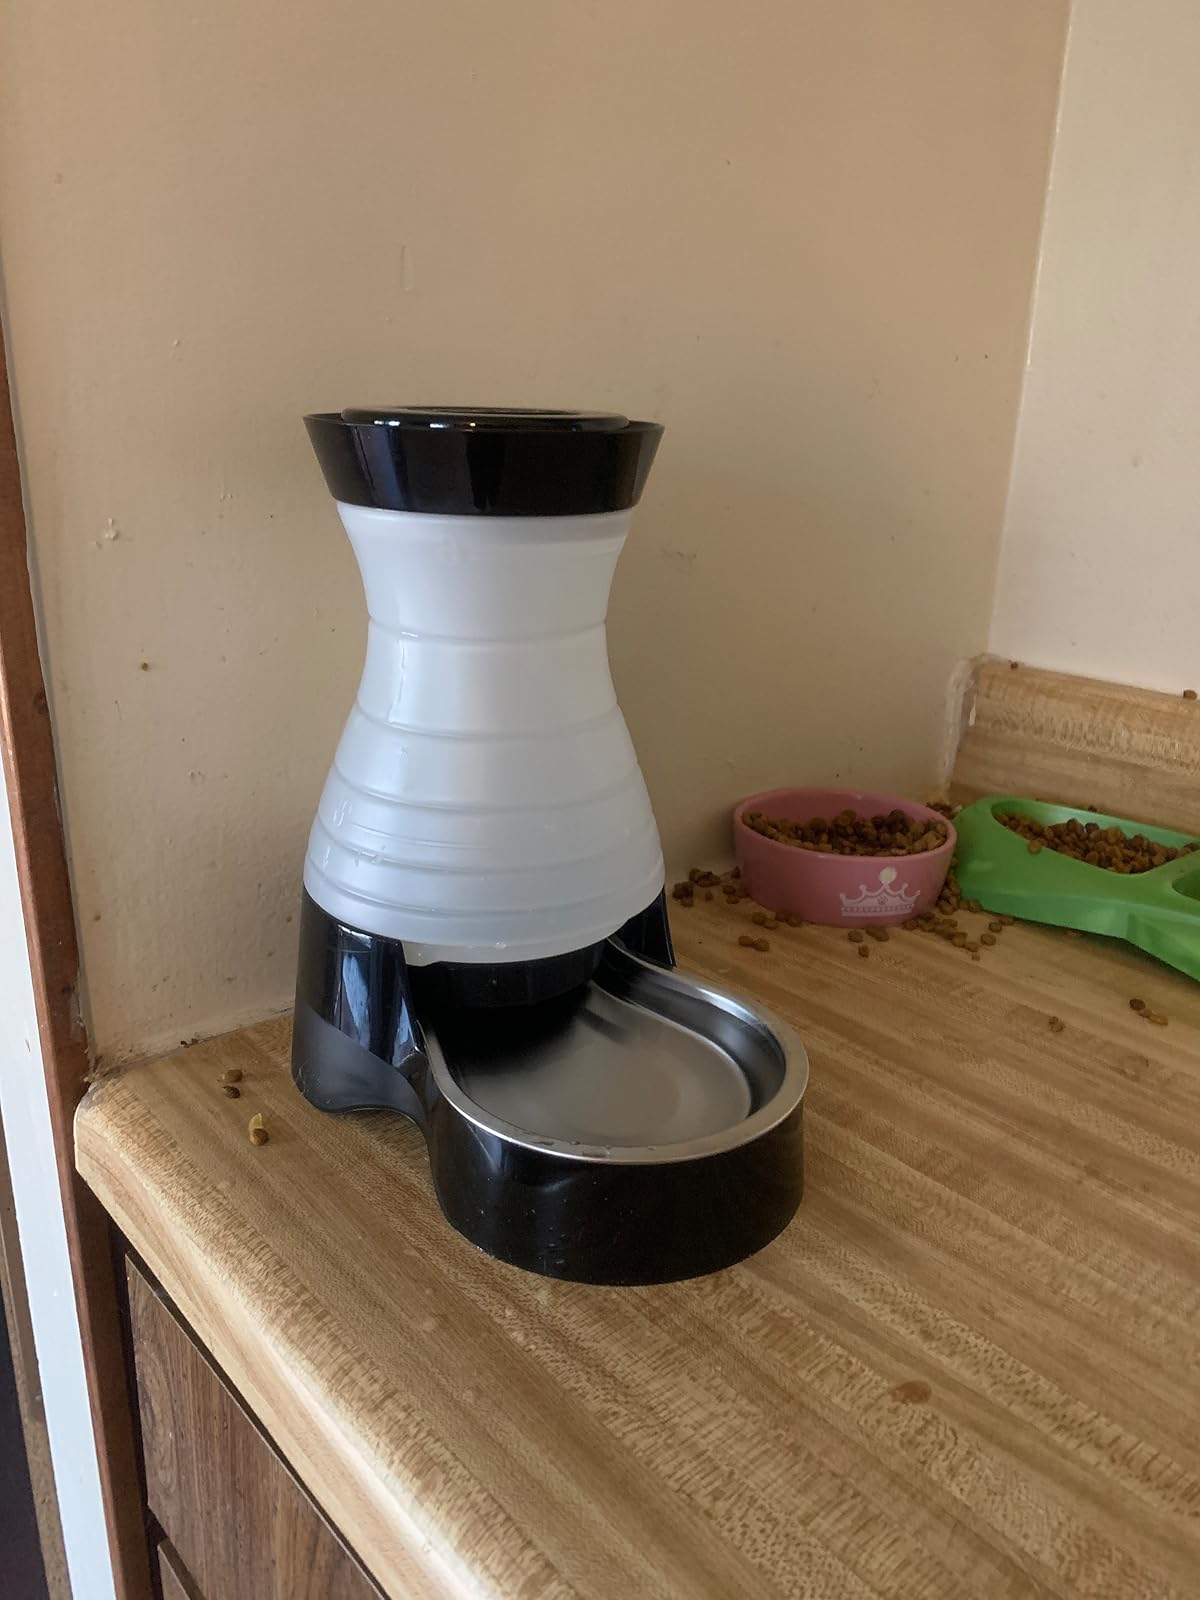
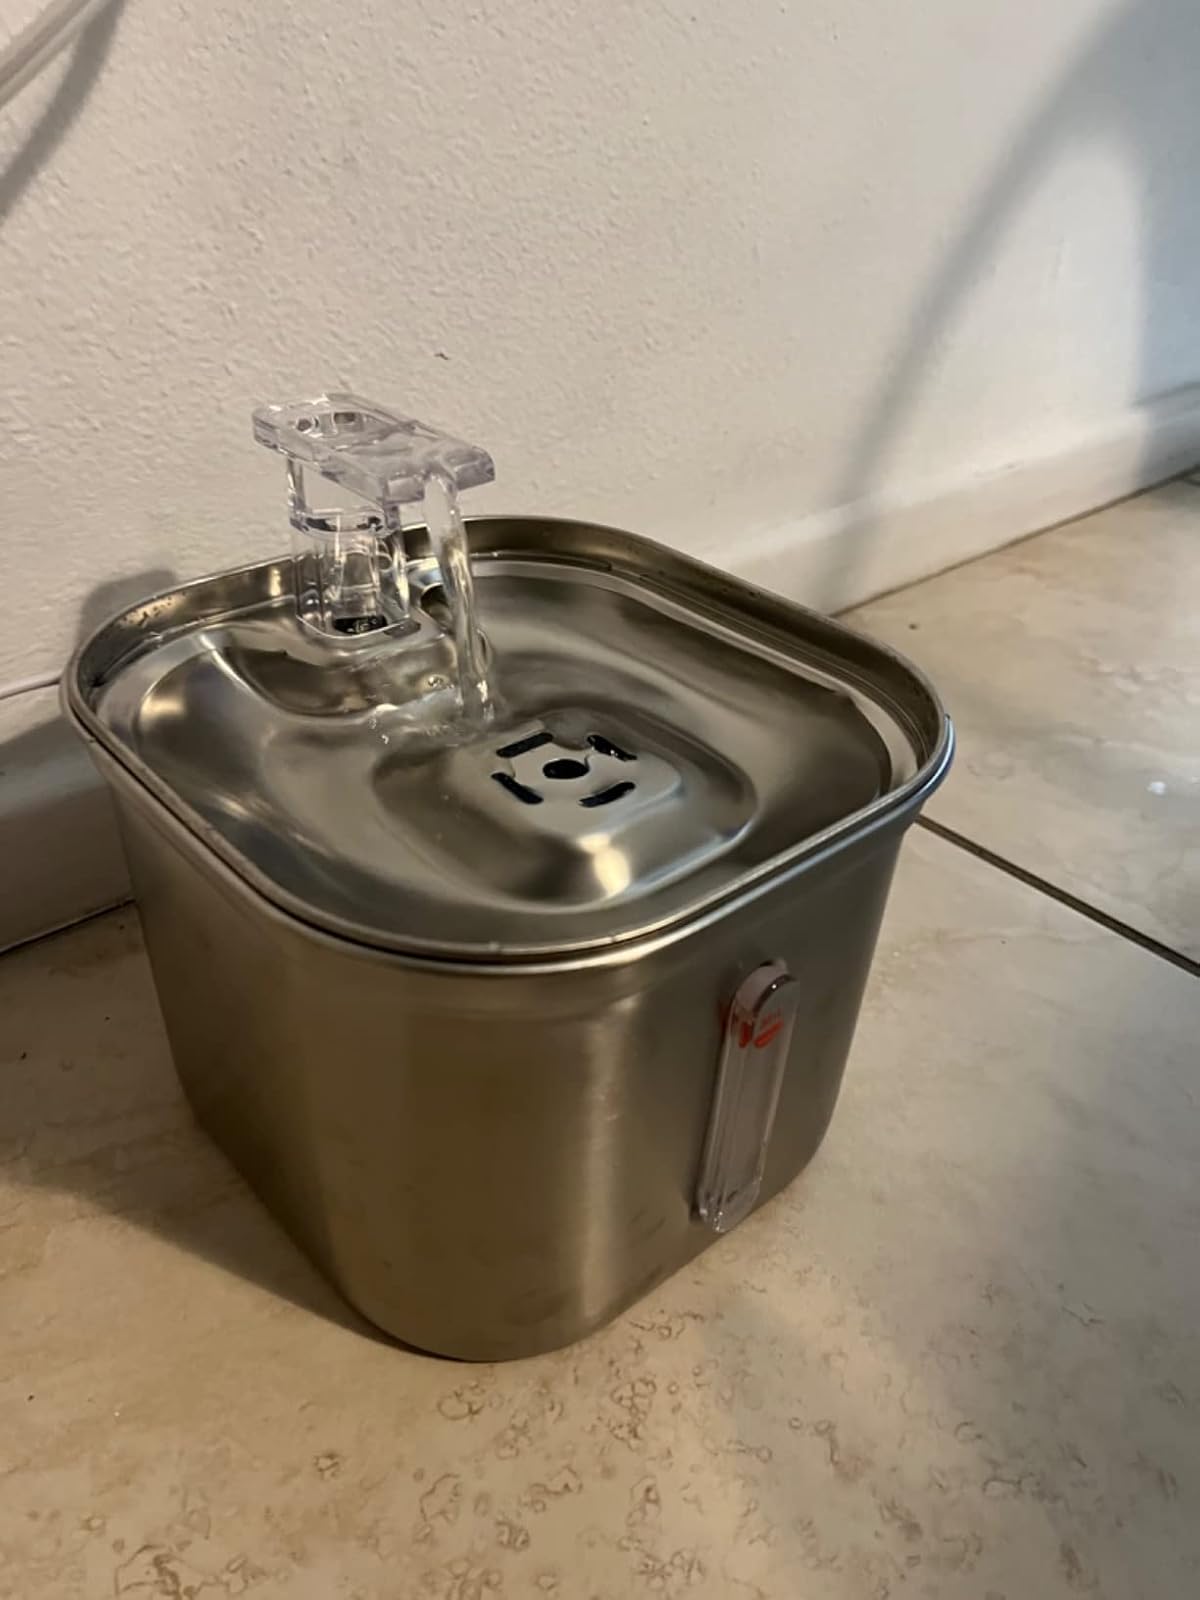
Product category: items_bowl
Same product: no